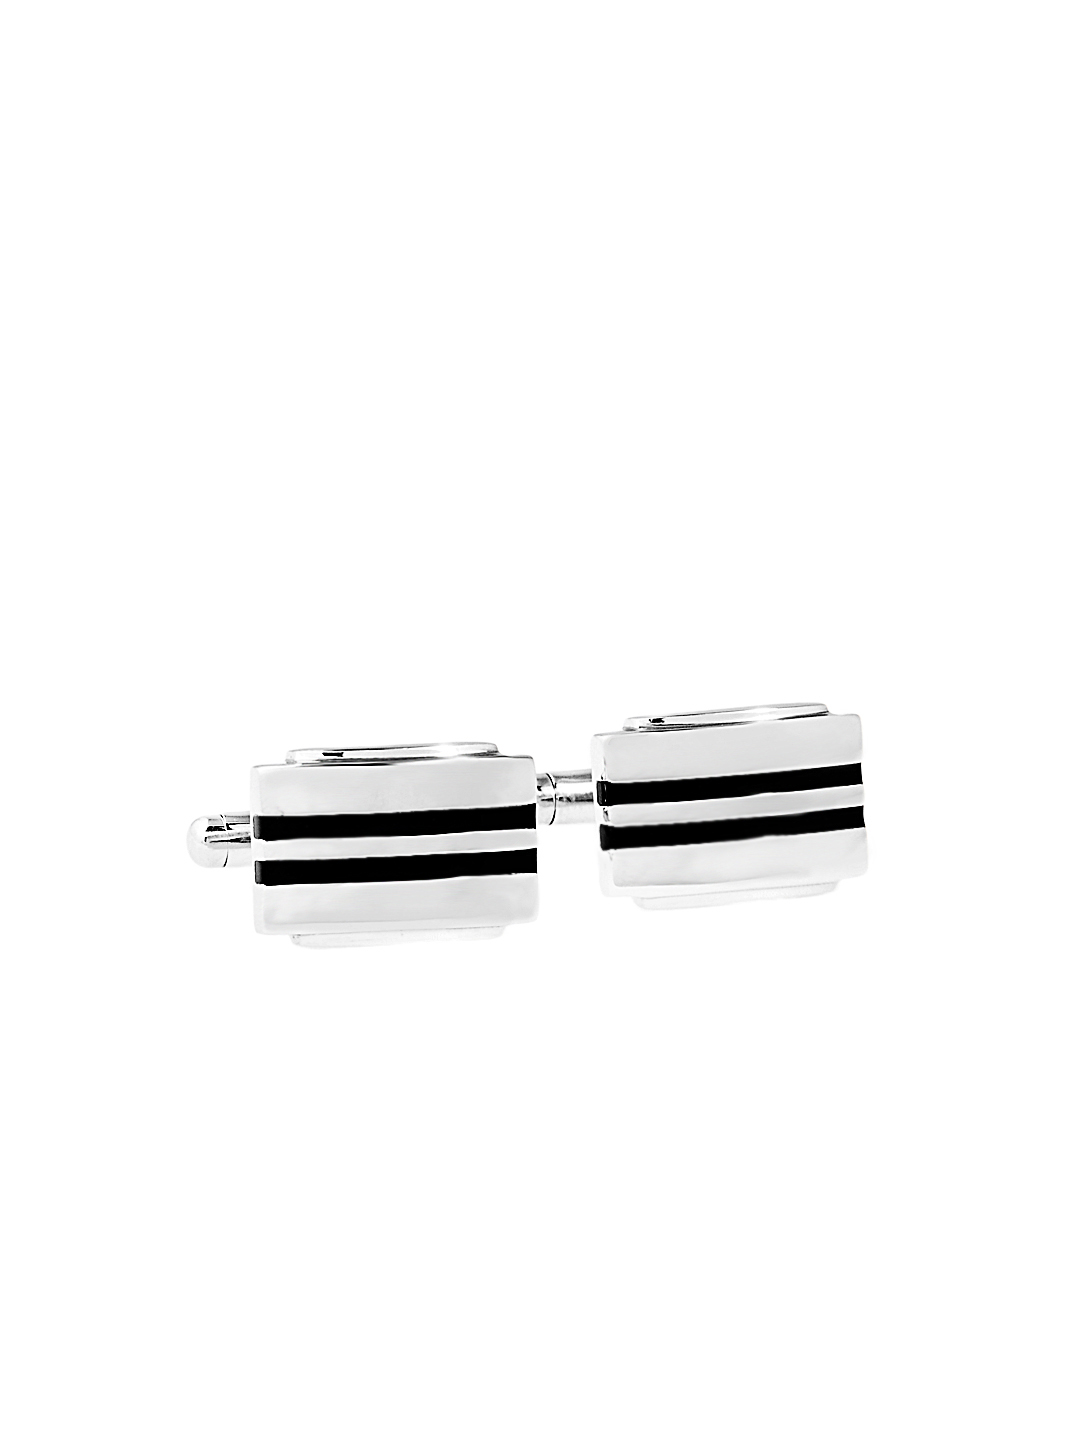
Revv Men Black and Steel Cufflinks
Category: Accessories / Cufflinks / Cufflinks
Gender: Men
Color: Steel
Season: Summer 2012
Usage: Casual